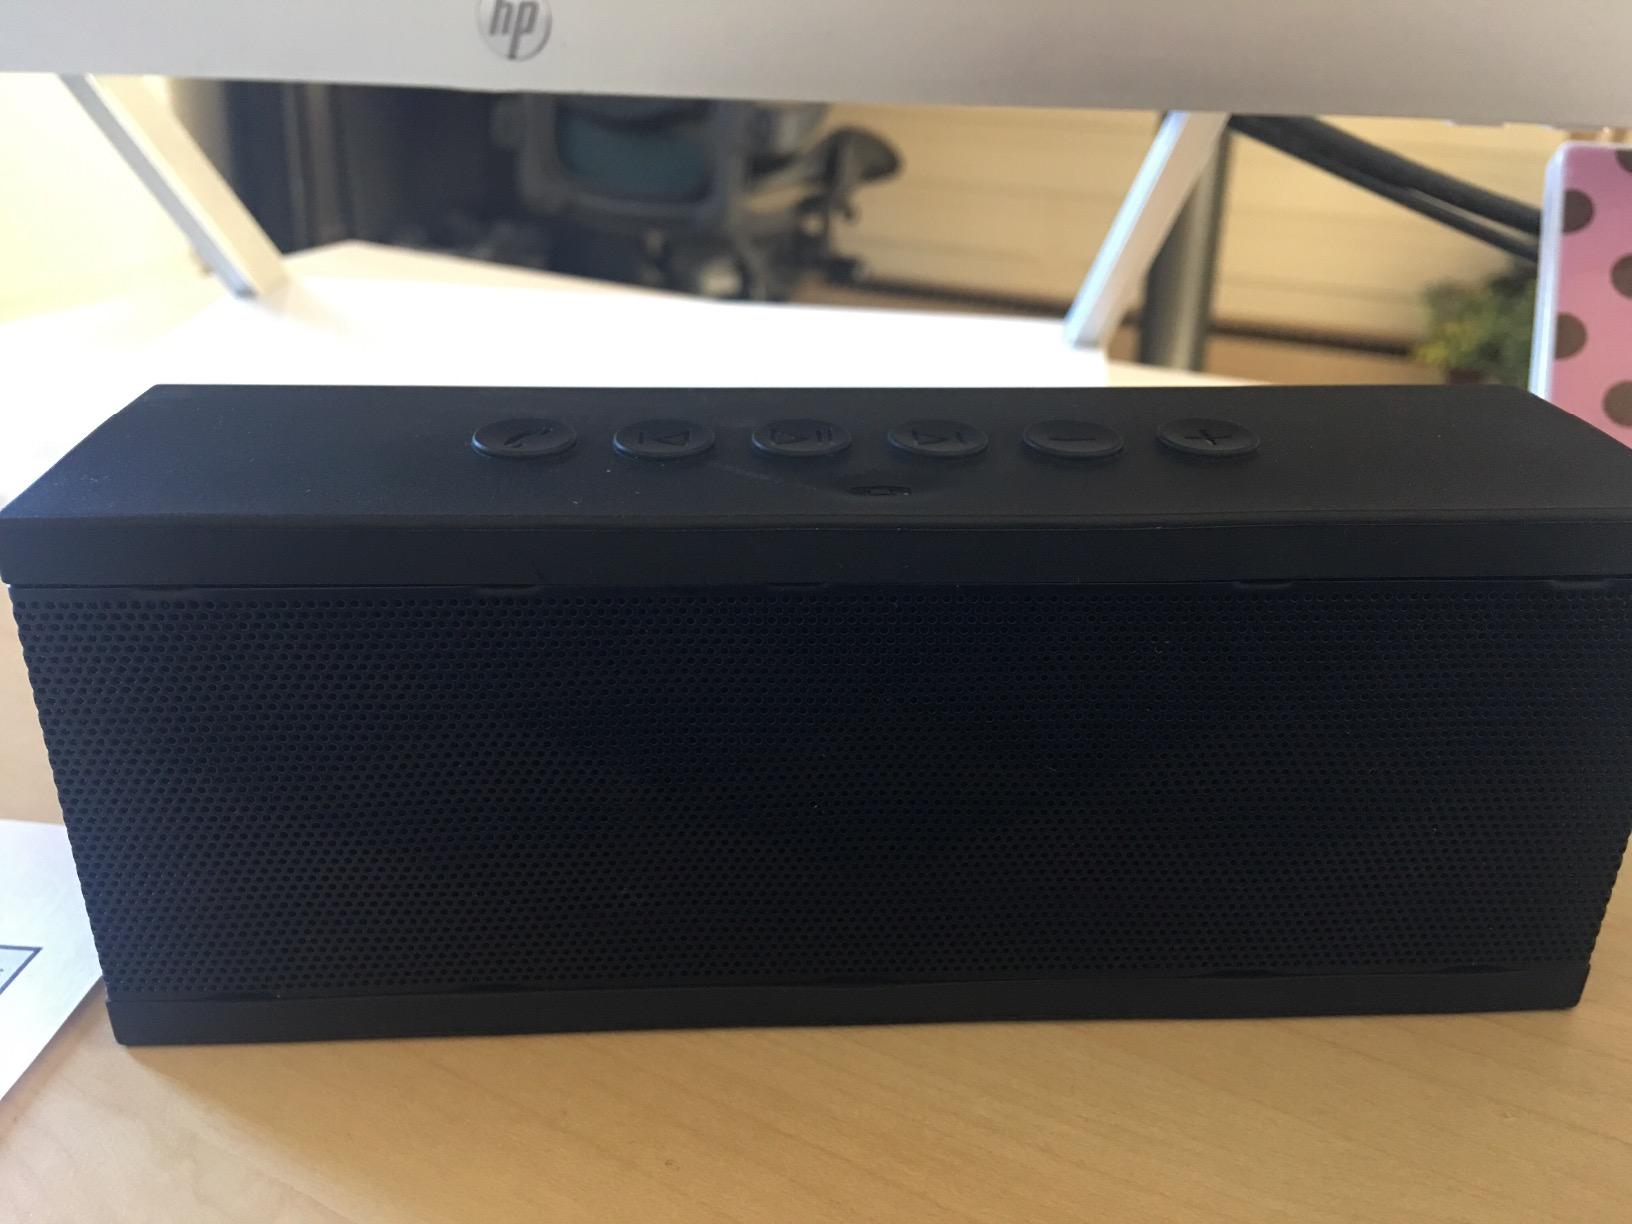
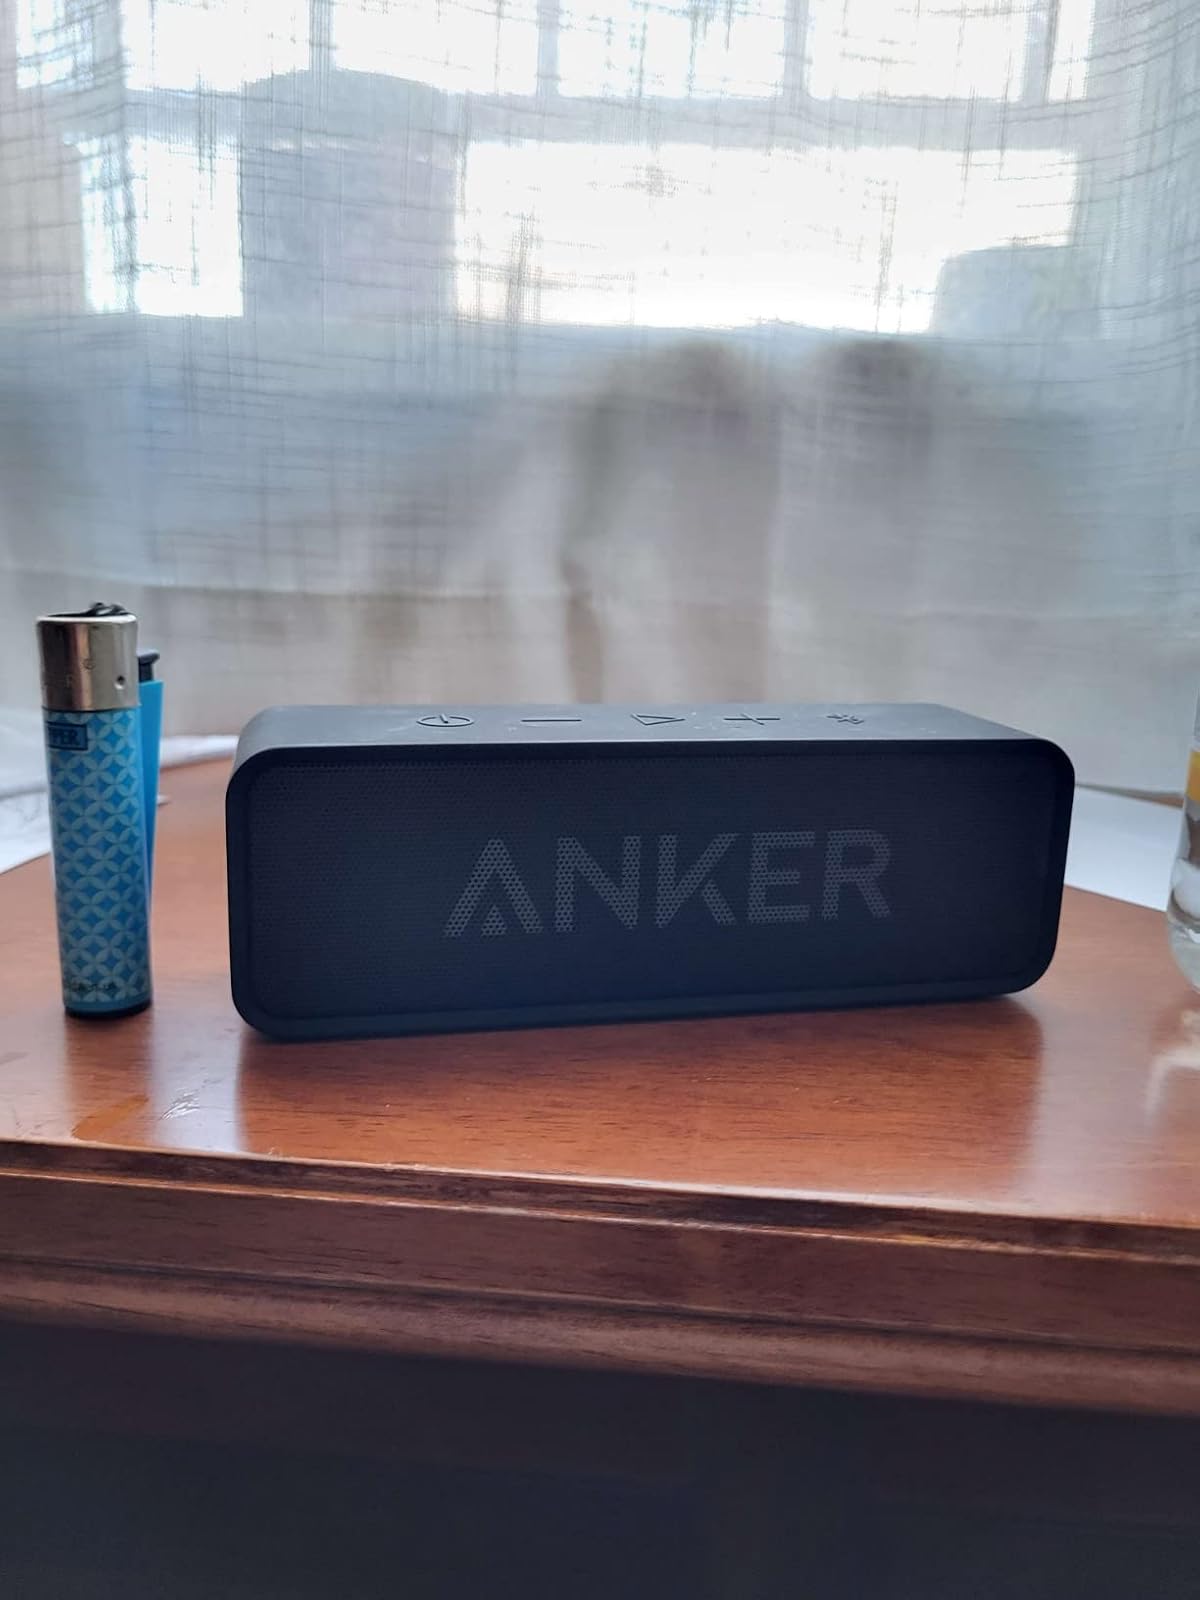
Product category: speaker
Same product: no